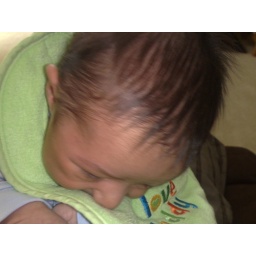
starting to fuss.....but once he was in his car seat tho.... he knocked out